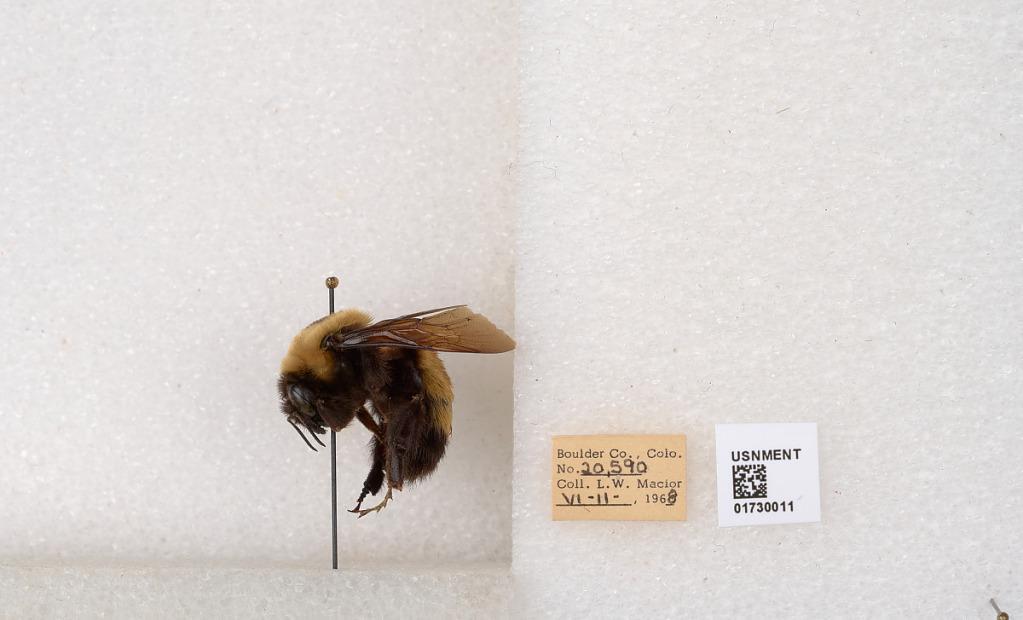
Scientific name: Bombus (Bombus) nevadensis Cresson